Minotaur (rocket family)

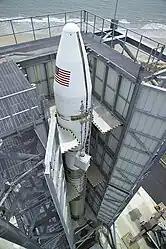

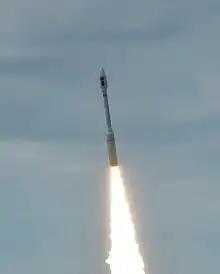

The Minotaur is a family of United States solid-fuel launch vehicles repurposed from retired Minuteman and Peacekeeper model intercontinental ballistic missiles. Built by Northrop Grumman under the Space Force's Rocket Systems Launch Program, these vehicles are used for various space and test launch missions.